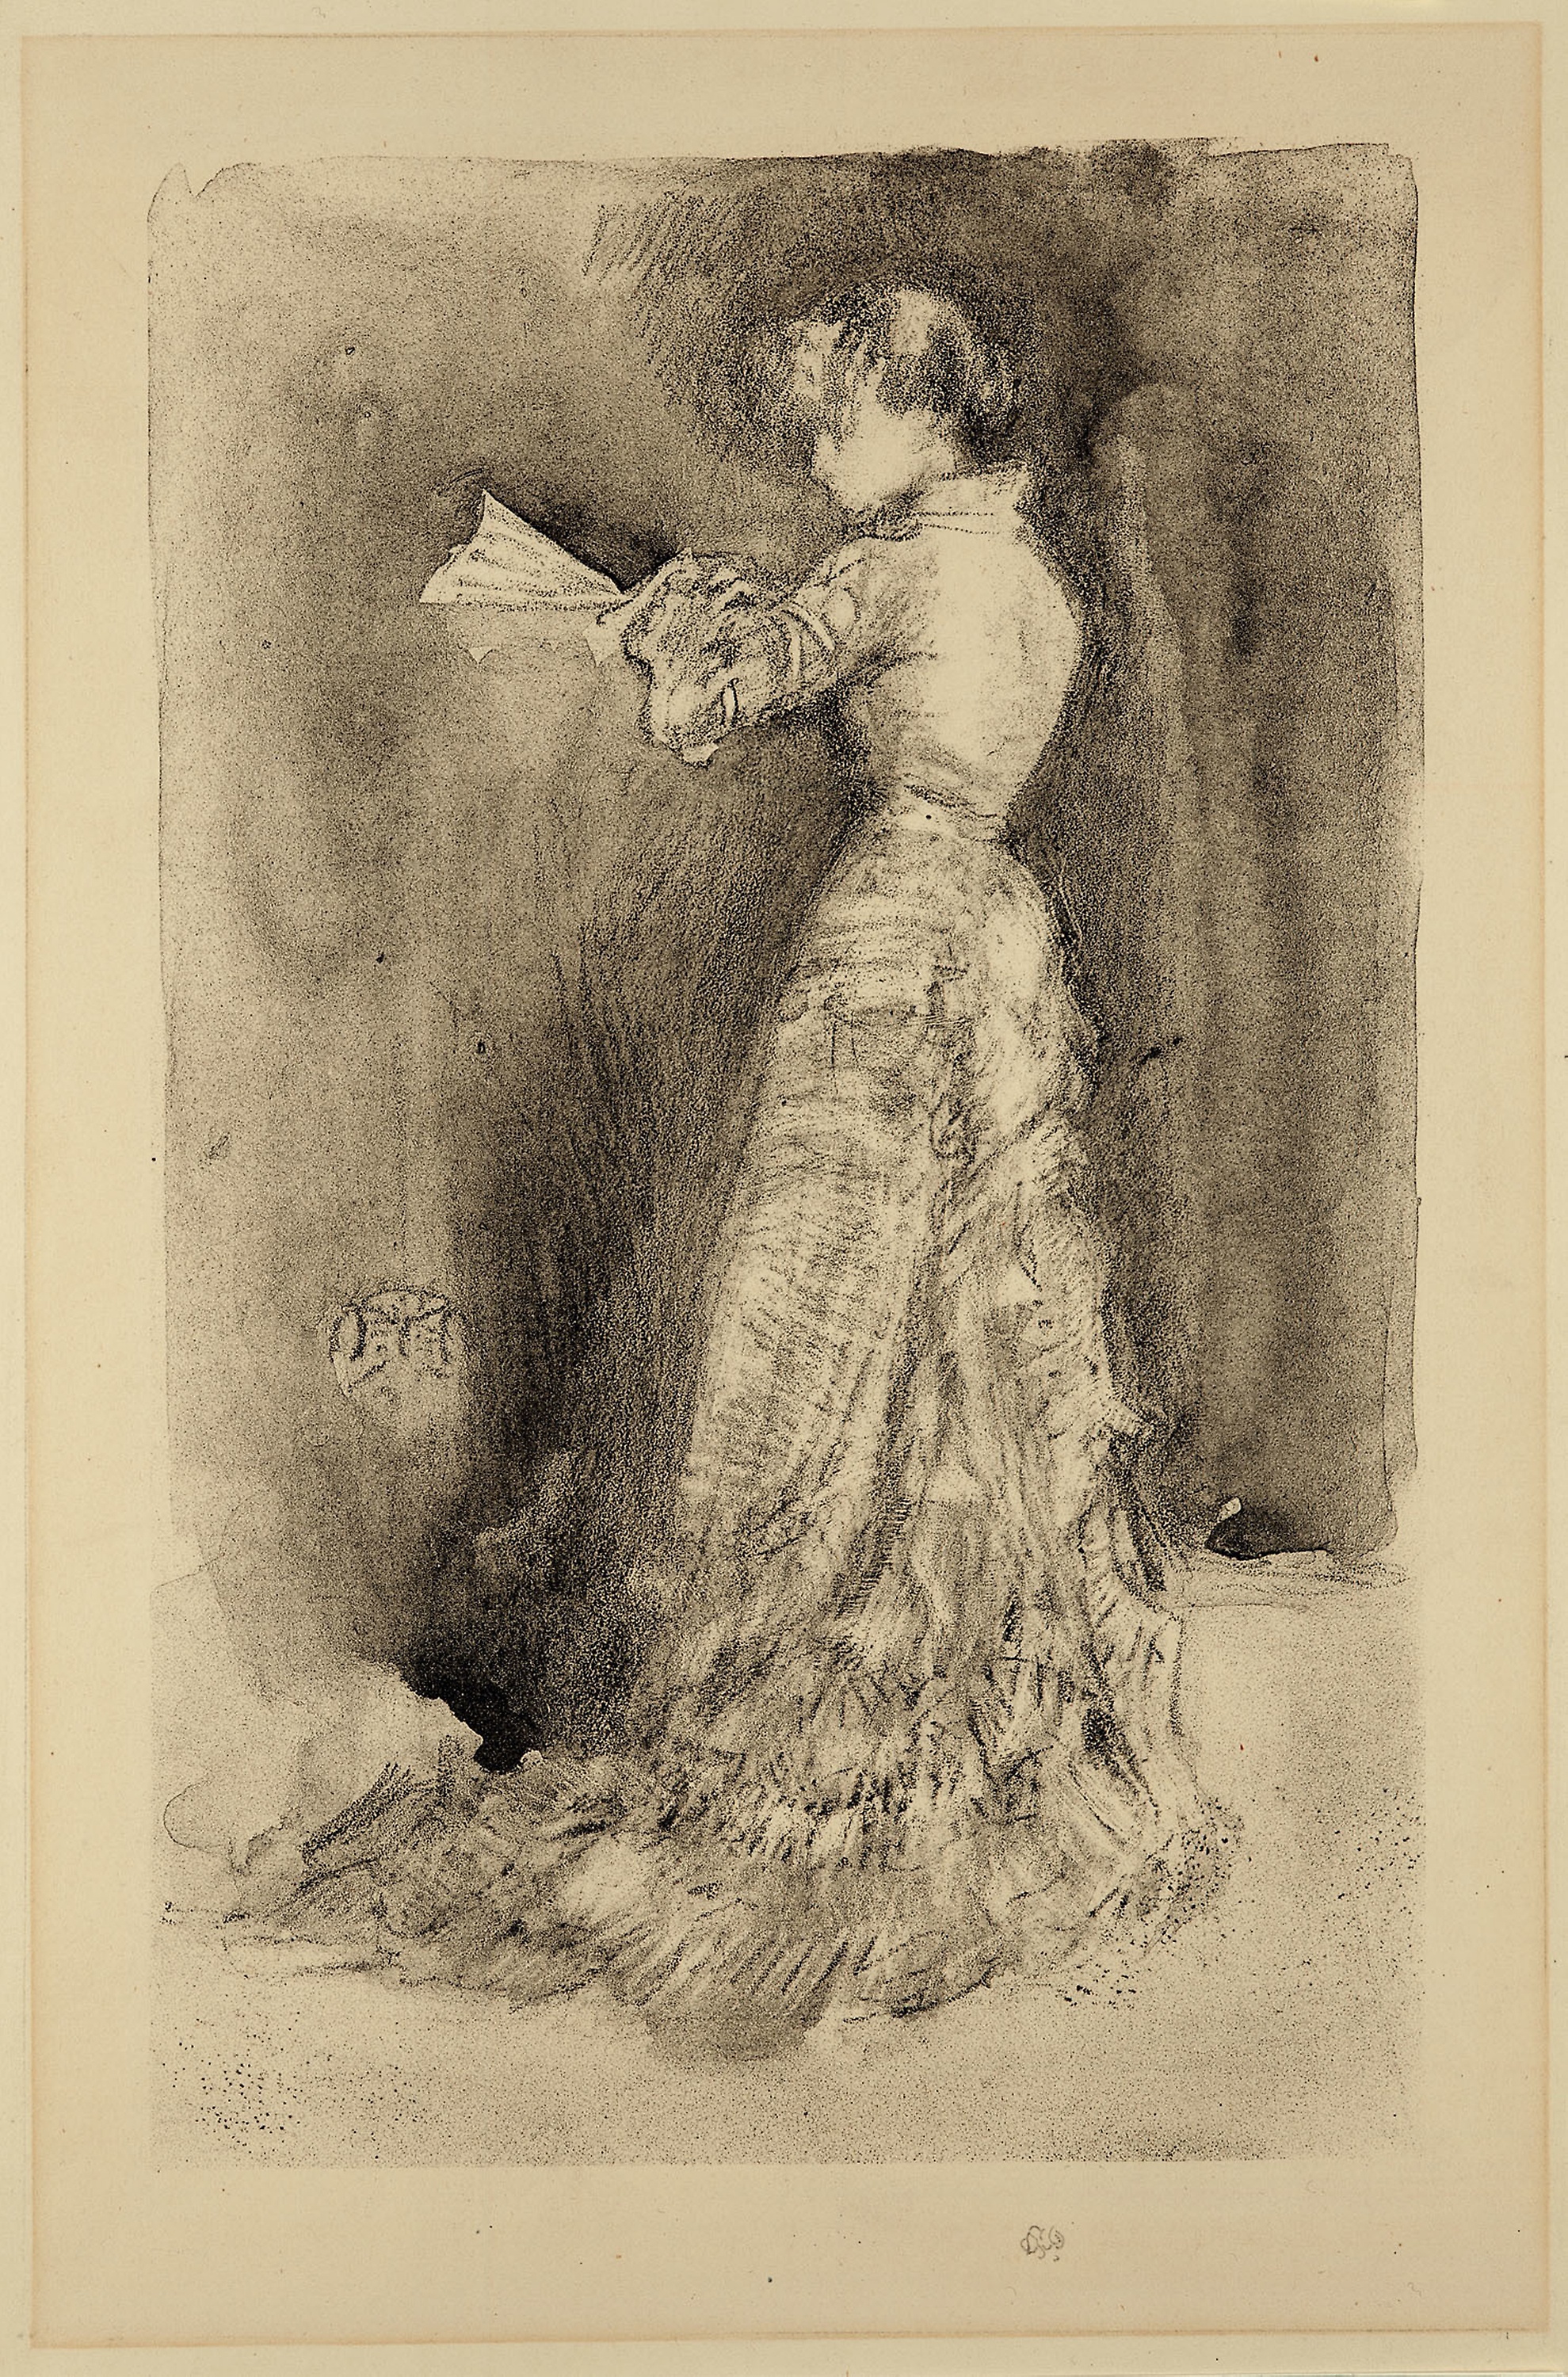
art, painting, drawing, vintage clothing, artwork, portrait, figure drawing, visual arts, picture frame, illustration, stock photography, sketch, watercolor paint, modern art